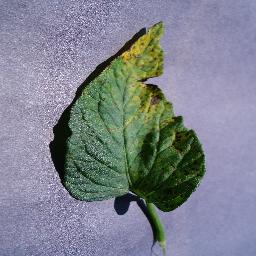
Label: Tomato___Septoria_leaf_spot